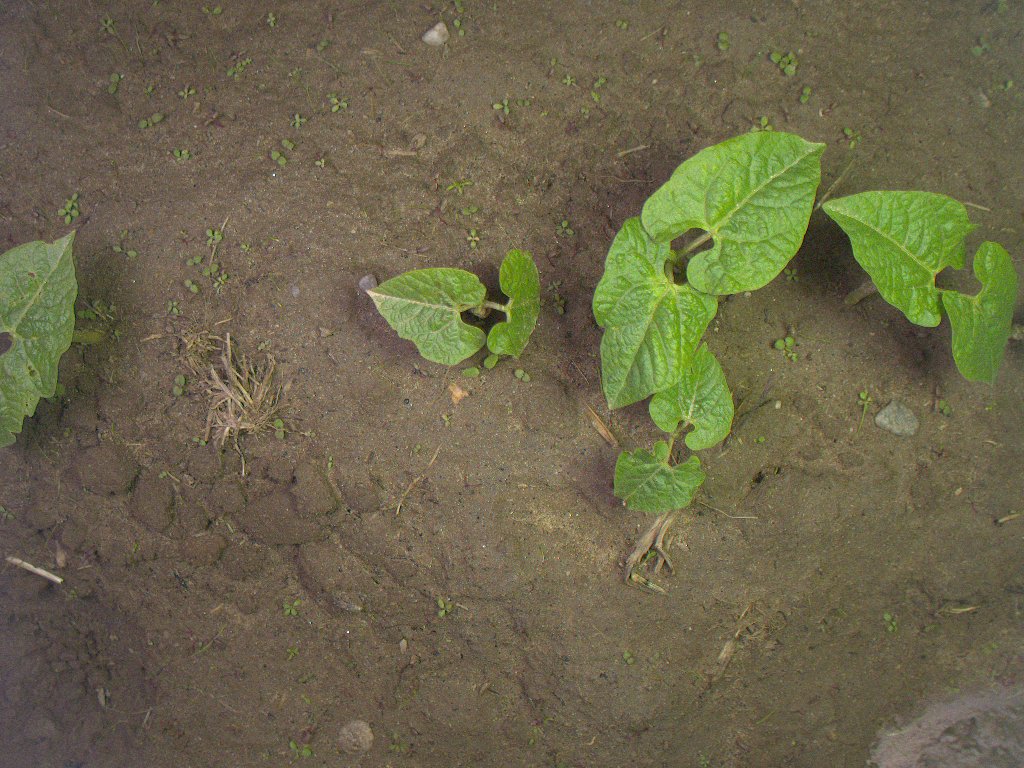
Crop: bean
Objects: bean, bean, bean, bean, bean, stem_bean, stem_bean, stem_bean, stem_bean, stem_bean